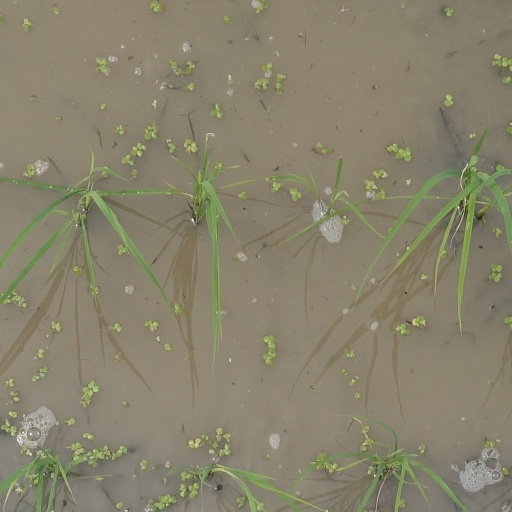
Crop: rice